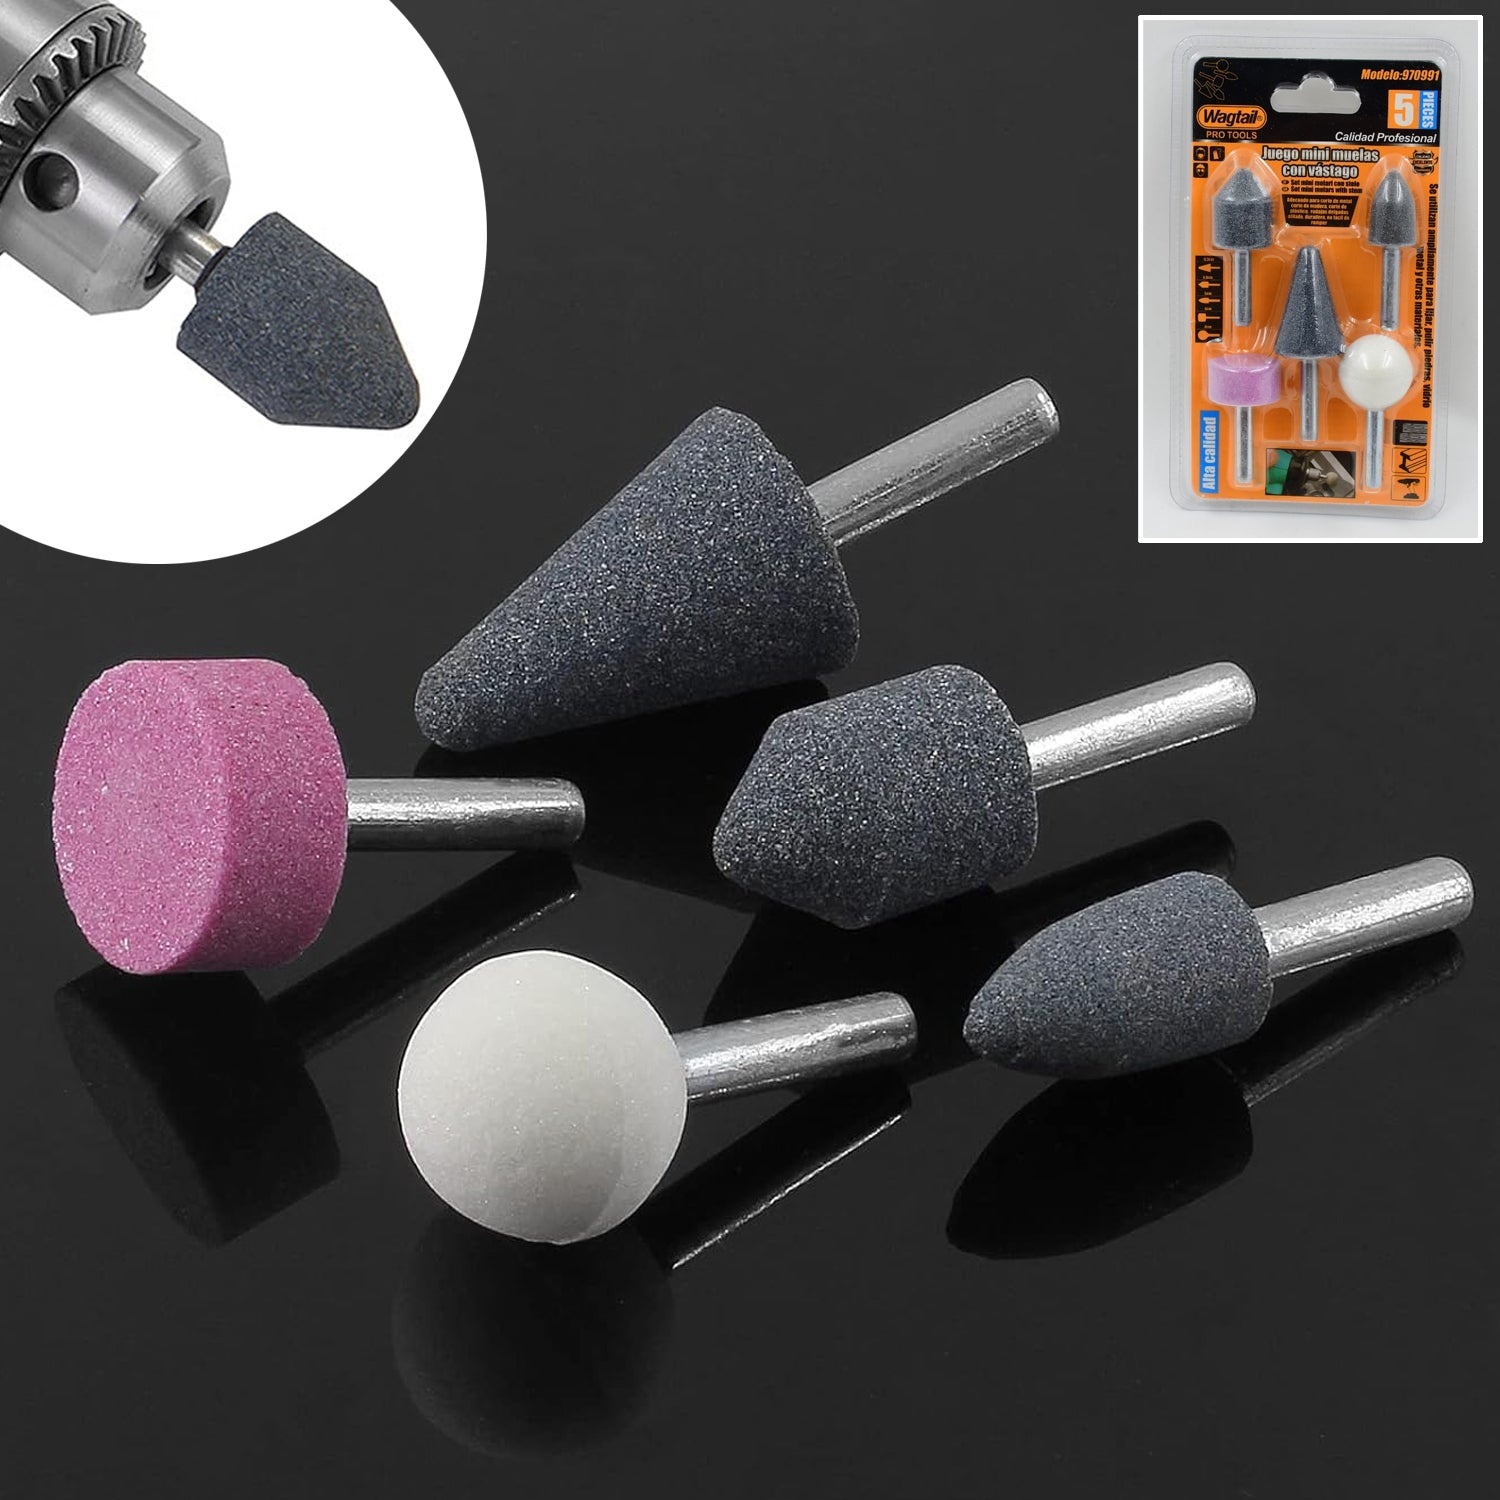
Abrasive Mounted Stone Grinding Wheel Head Grinding Burr Wheel Rotary Tools Set 5 Pcs
Abrasive Mounted Stone Grinding Wheel Head Grinding Burr Wheel Rotary Tools Set Debarring Polishing, Abrasive Mounted Stone Rotary Grinding Wheels Bit Set of 5 Pcs Description :- Material: Ceramic; Shank Diameter: 6.3 cm, 4.8 cm, 5 cm, 4 cm, 4 cm Quantity: 5 Pcs Per Set. It is a good assistant for grinding and polishing of metal and non-metal materials. Used for various kinds of electric grinder, grinding machine to remove burr, surface grinding, time - saving. It can play an excellent role, especially for stainless steel and other metals. Low noise and little dust during grinding, and will not rust and fall out like the steel brush. High hardness and toughness, durable: The hardness of chrome corundum is similar to that of white corundum, and its toughness is higher, sharper and more durable Compatible with most die grinders and rotary tools. Ideal for polishing, carving and burnishing Dimension :- Volu. Weight (Gm) :- 112 Product Weight (Gm) :- 120 Ship Weight (Gm) :- 120 Length (Cm) :- 17 Breadth (Cm) :- 10 Height (Cm) :- 3
Category: Hardware > Tool Accessories > Grinder Accessories > Grinding Wheels & Points